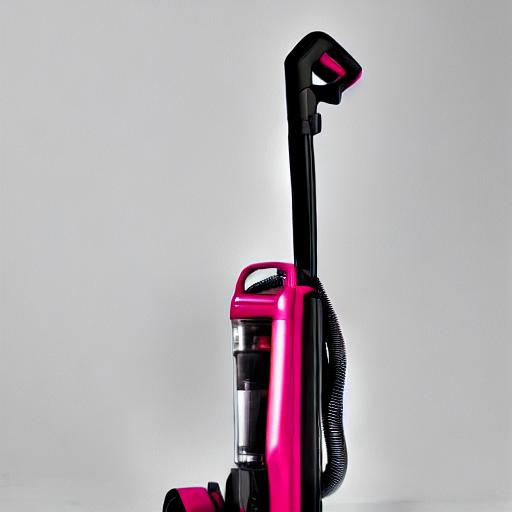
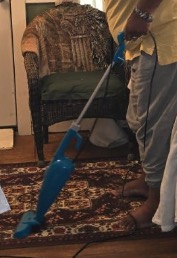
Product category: items_vacuum
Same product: no